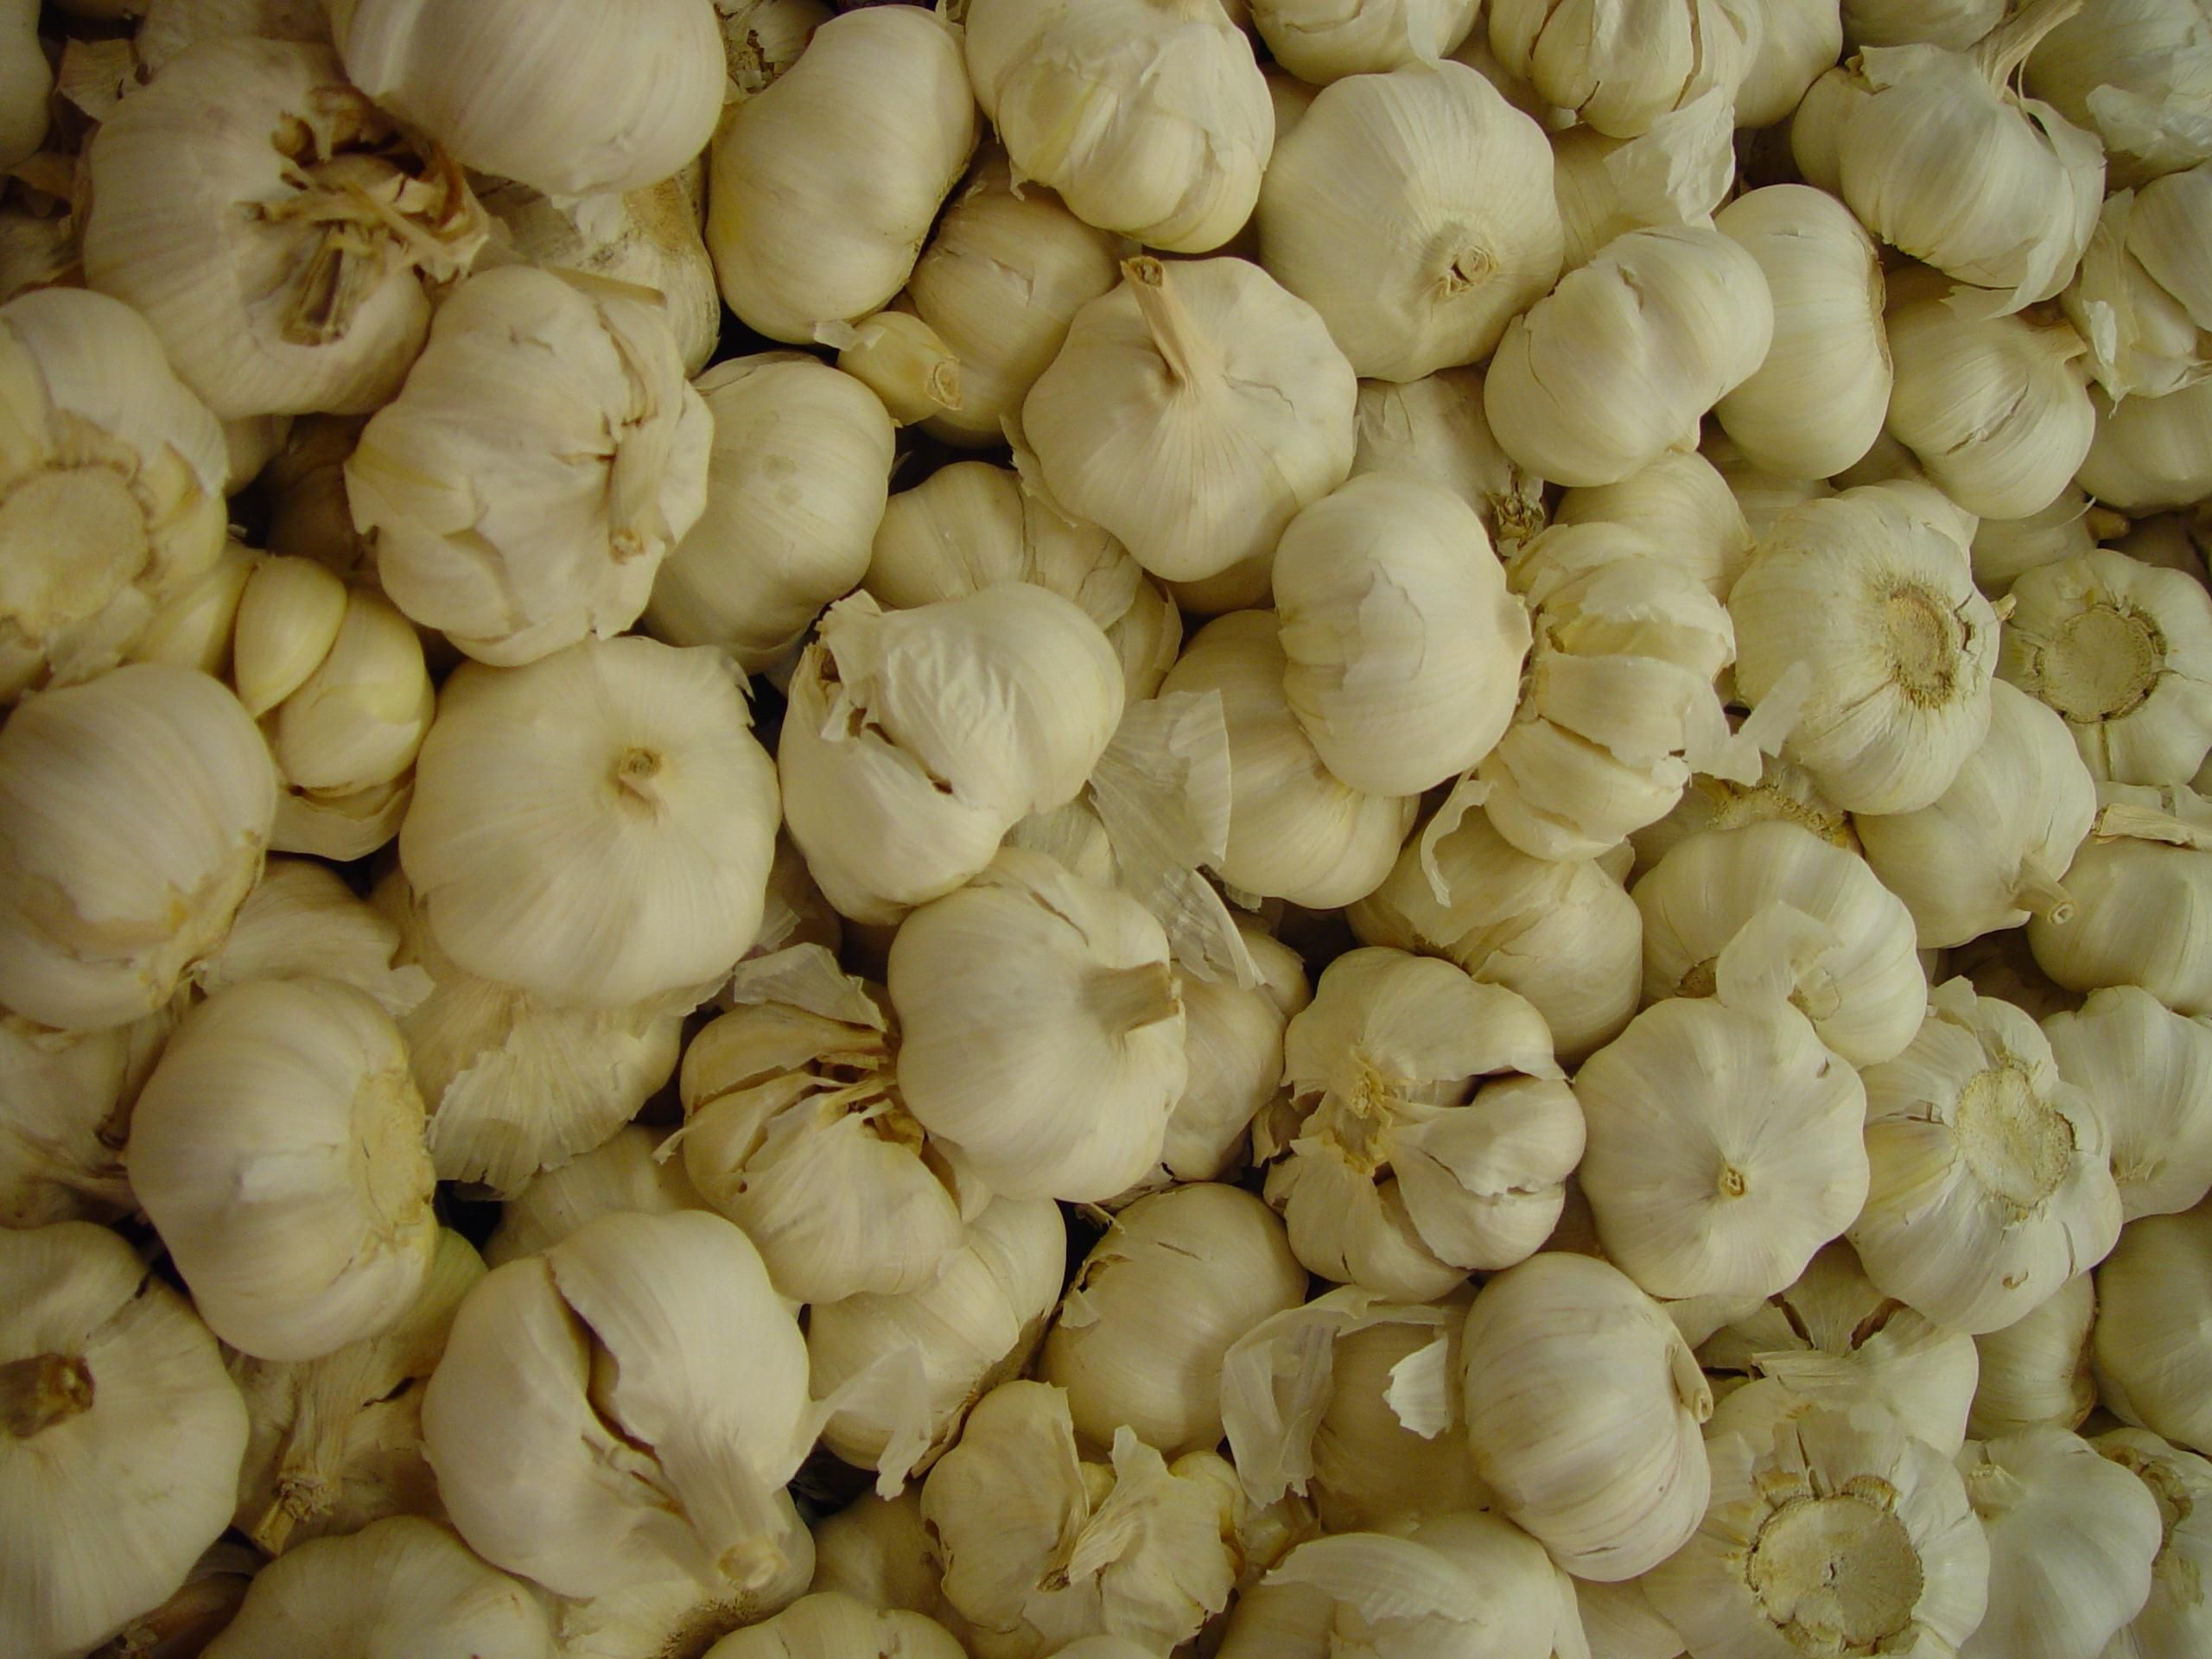
plant, dish, food, garlic, produce, vegetable, endless, flora, plants, vegetables, cloves, flowering plant, land plant, onion genus, cruciferous vegetables